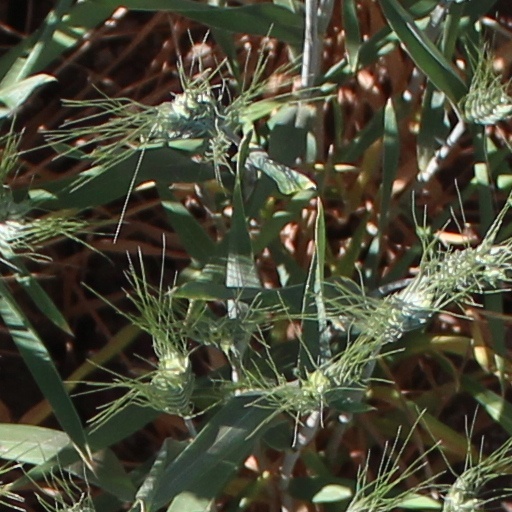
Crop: wheat